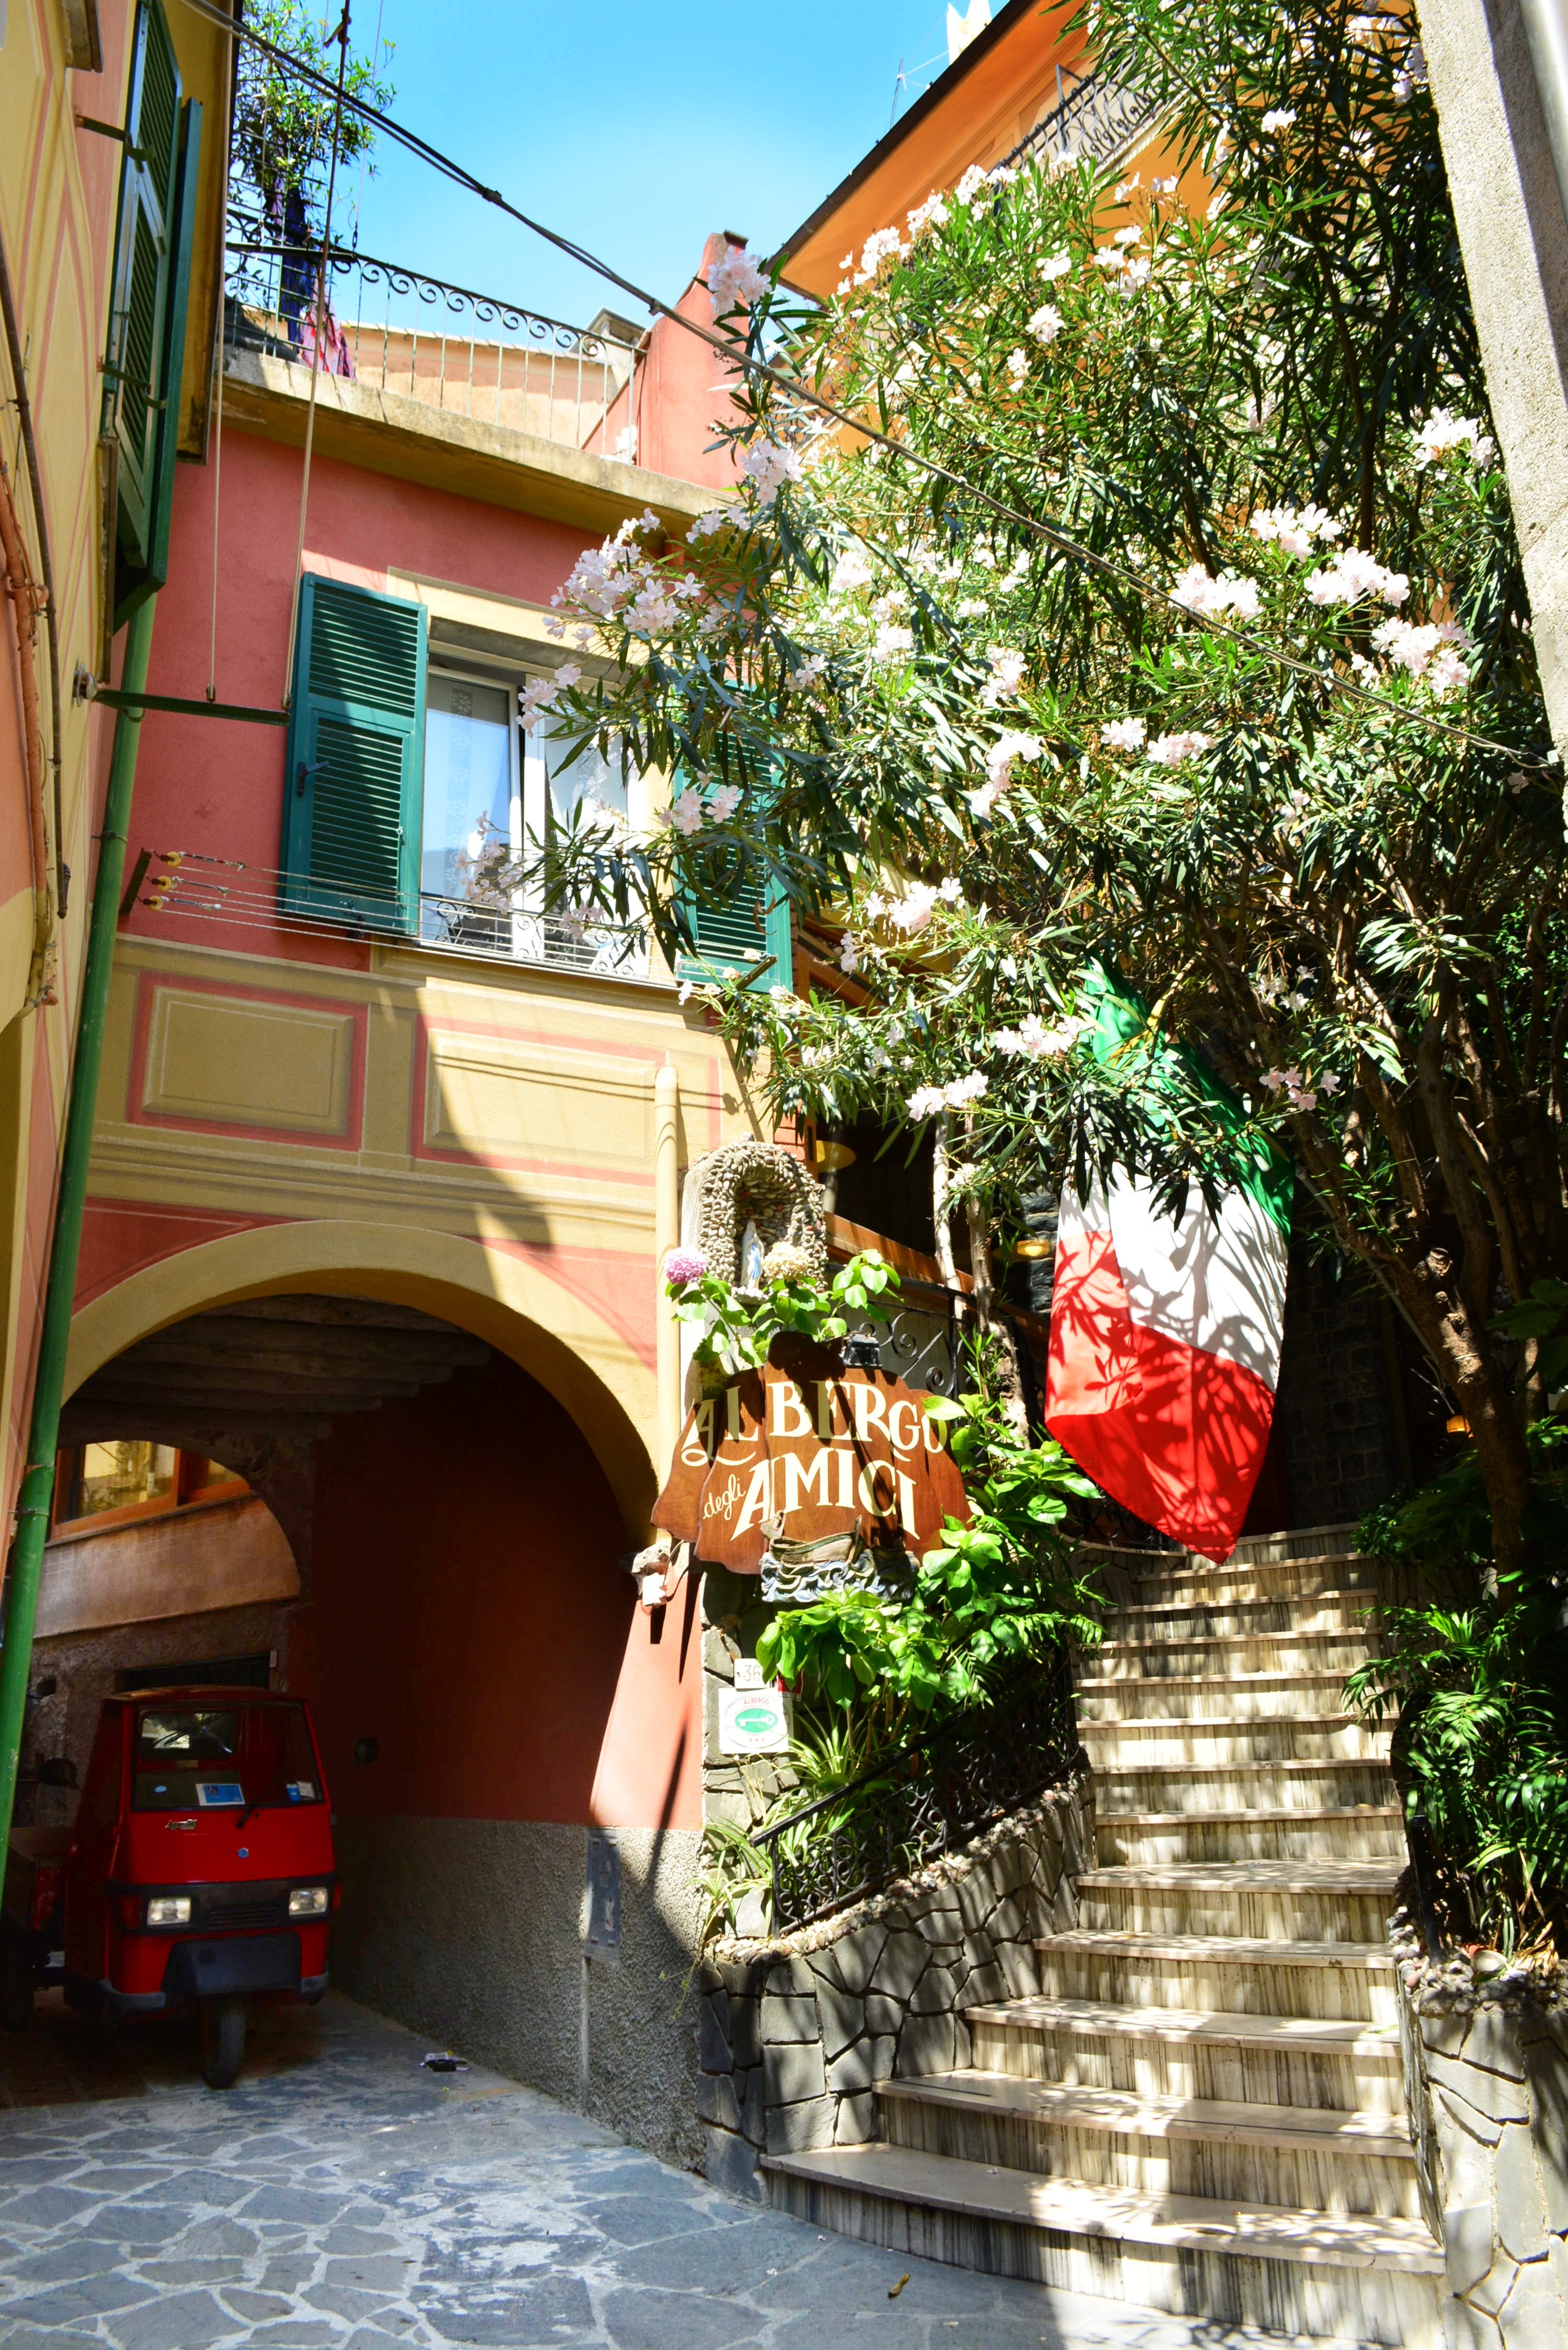
house, flower, restaurant, home, vacation, garden, courtyard, resort, neighbourhood